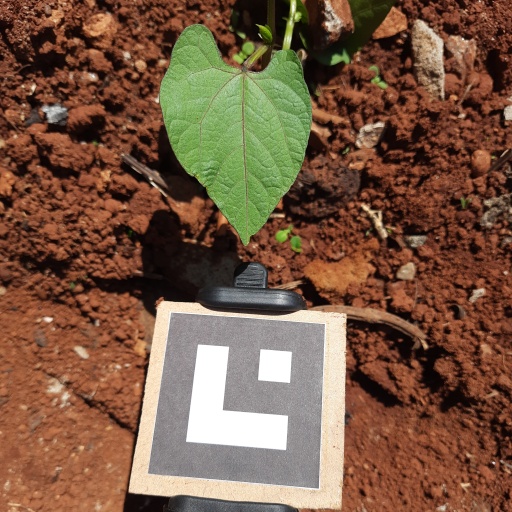
Observations: flat surface, no eating holes, under sunlight